The Amazing Race Vietnam 2015

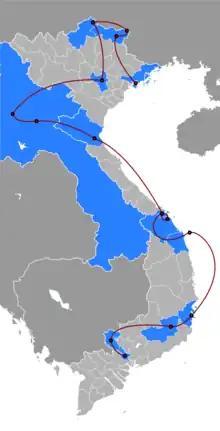
Route of "The Amazing Race Vietnam 2015".

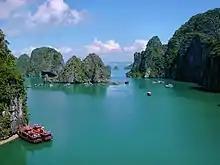
The islands of Hạ Long Bay were visited during the first leg.

This season's first Detour was a choice between Museum or Library. In Museum, teams had to find the museum section, where they would be given five cards containing brief information about a selection of artifacts. Teams would have to search the museum and place the cards with the correct artifacts to receive their next clue. In Library, teams made their way to the library section, where the librarian would give teams 30 books which had to be arranged in the respective shelves in the correct position to receive their next clue.